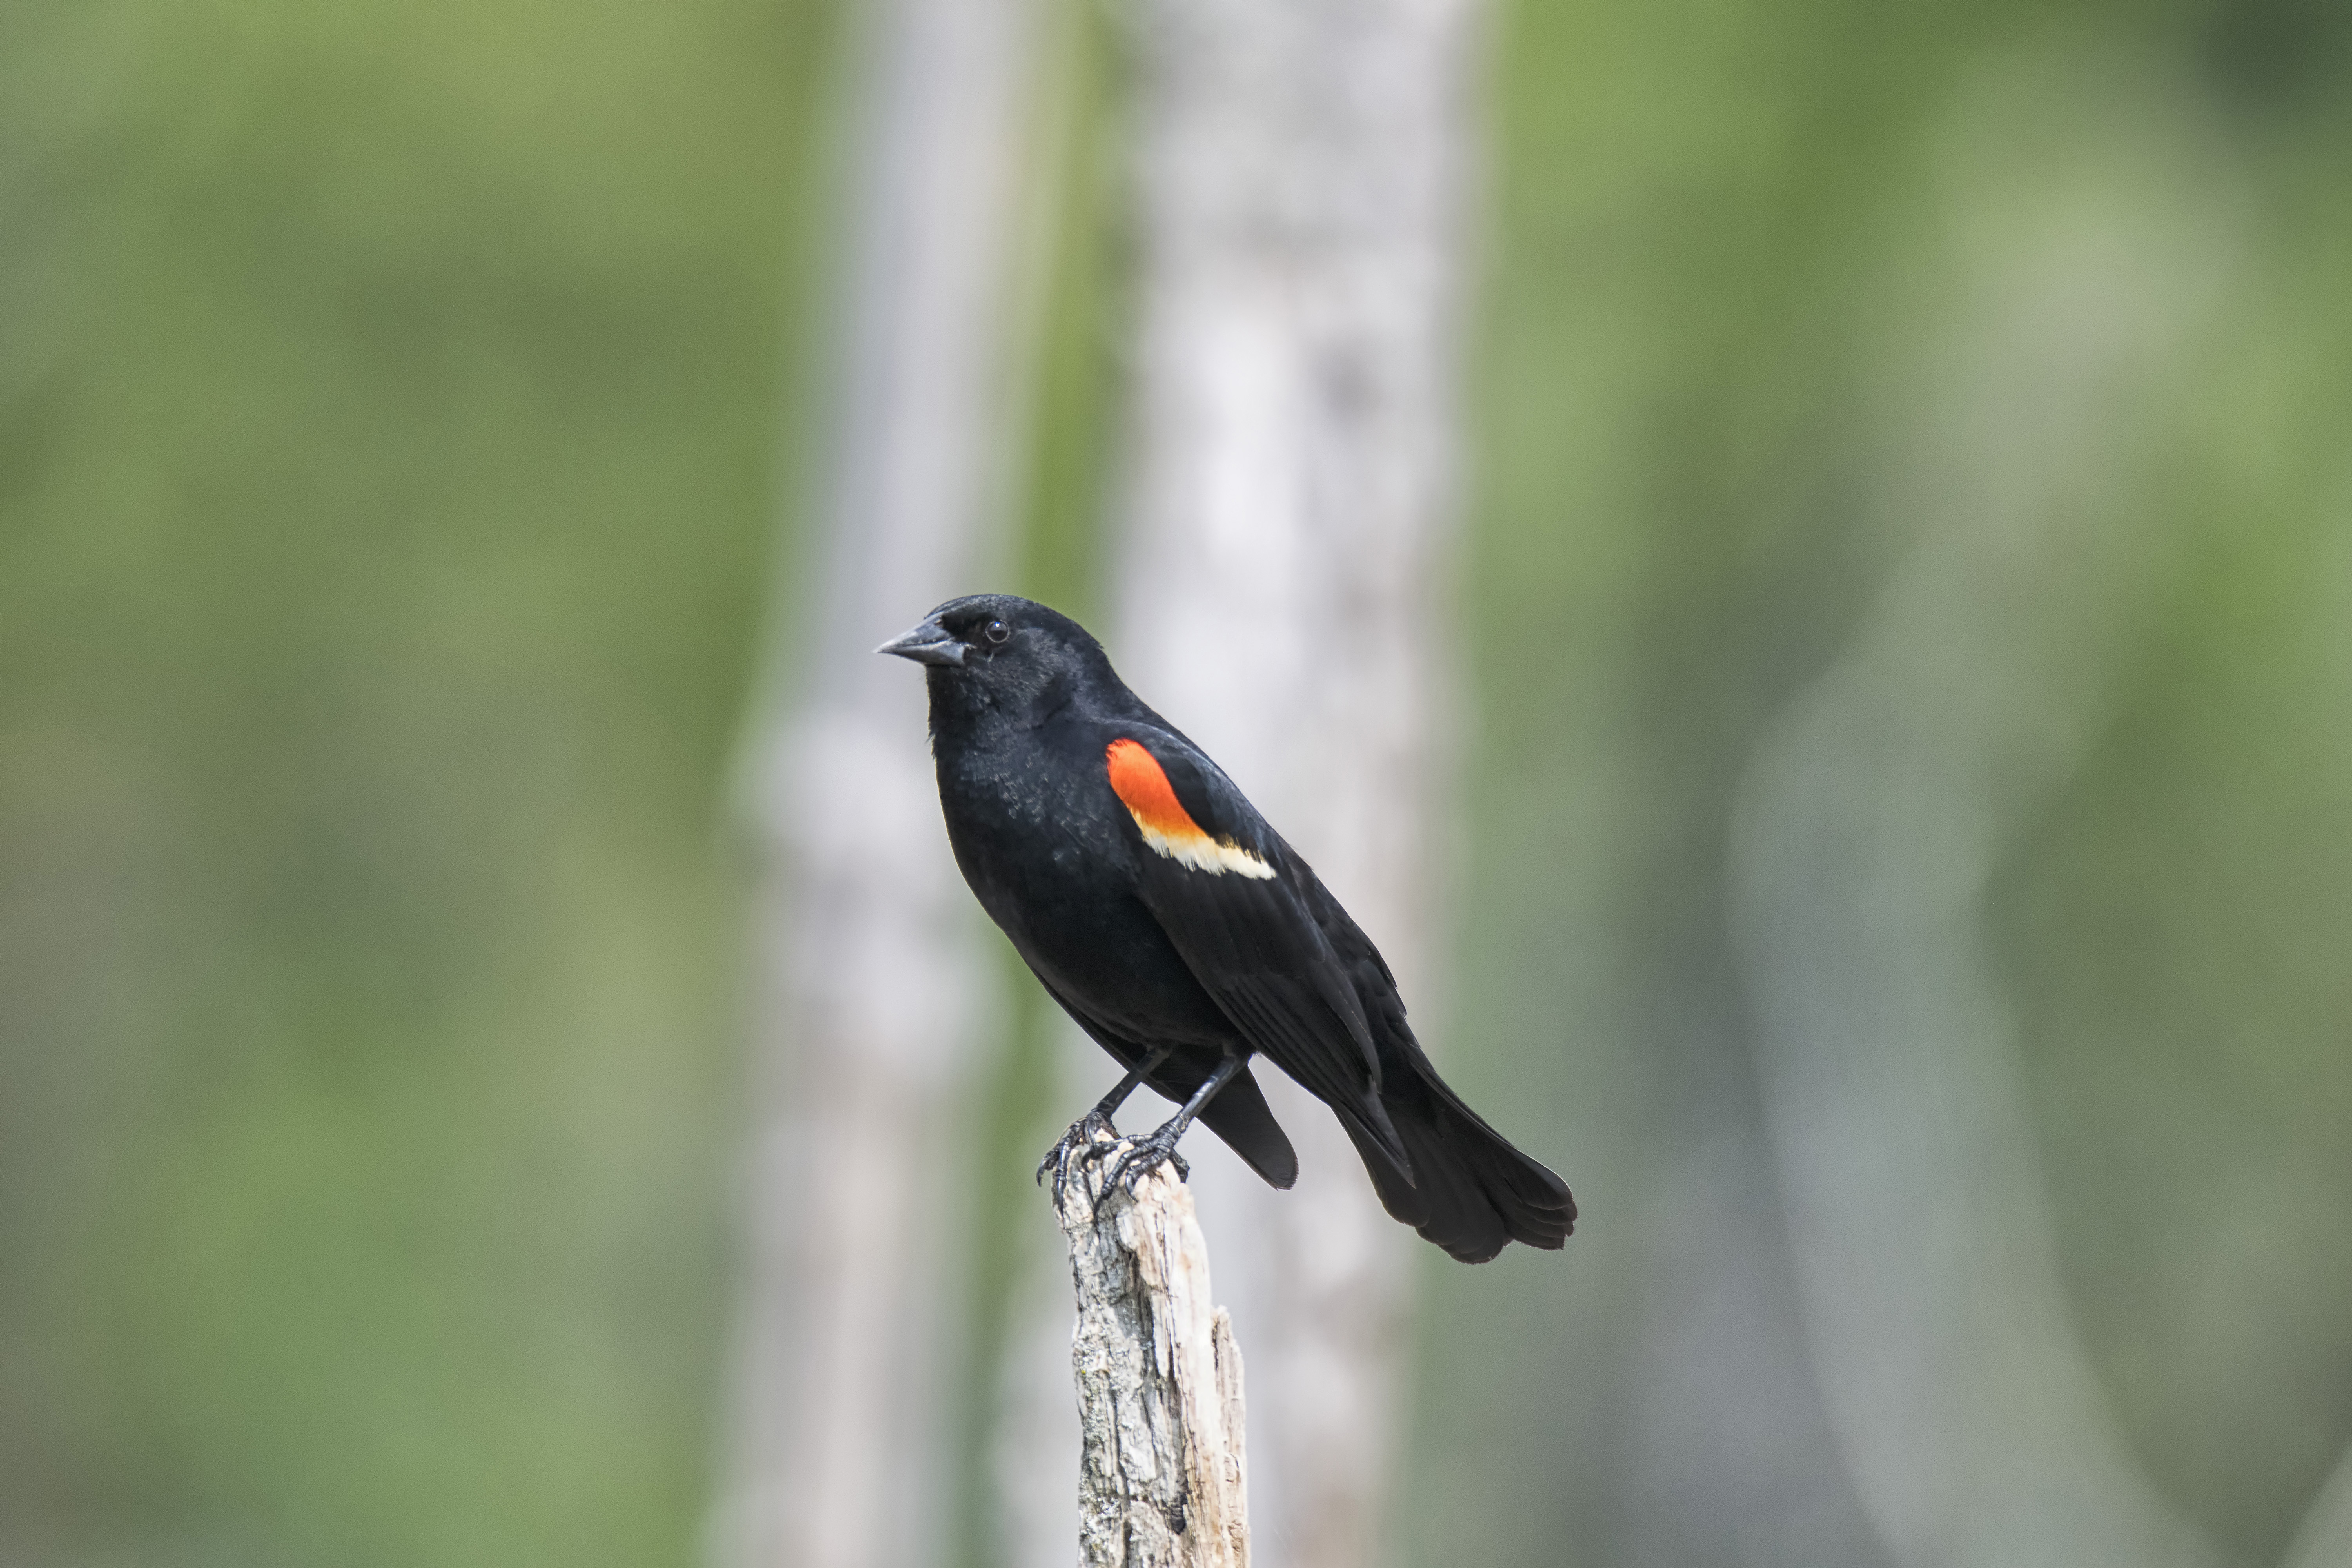
nature, branch, bird, wildlife, red, beak, winged, fauna, canada, a, vertebrate, quebec, blackbird, sherbrooke, oiseau, carouge, paulettes, old world flycatcher, perching bird